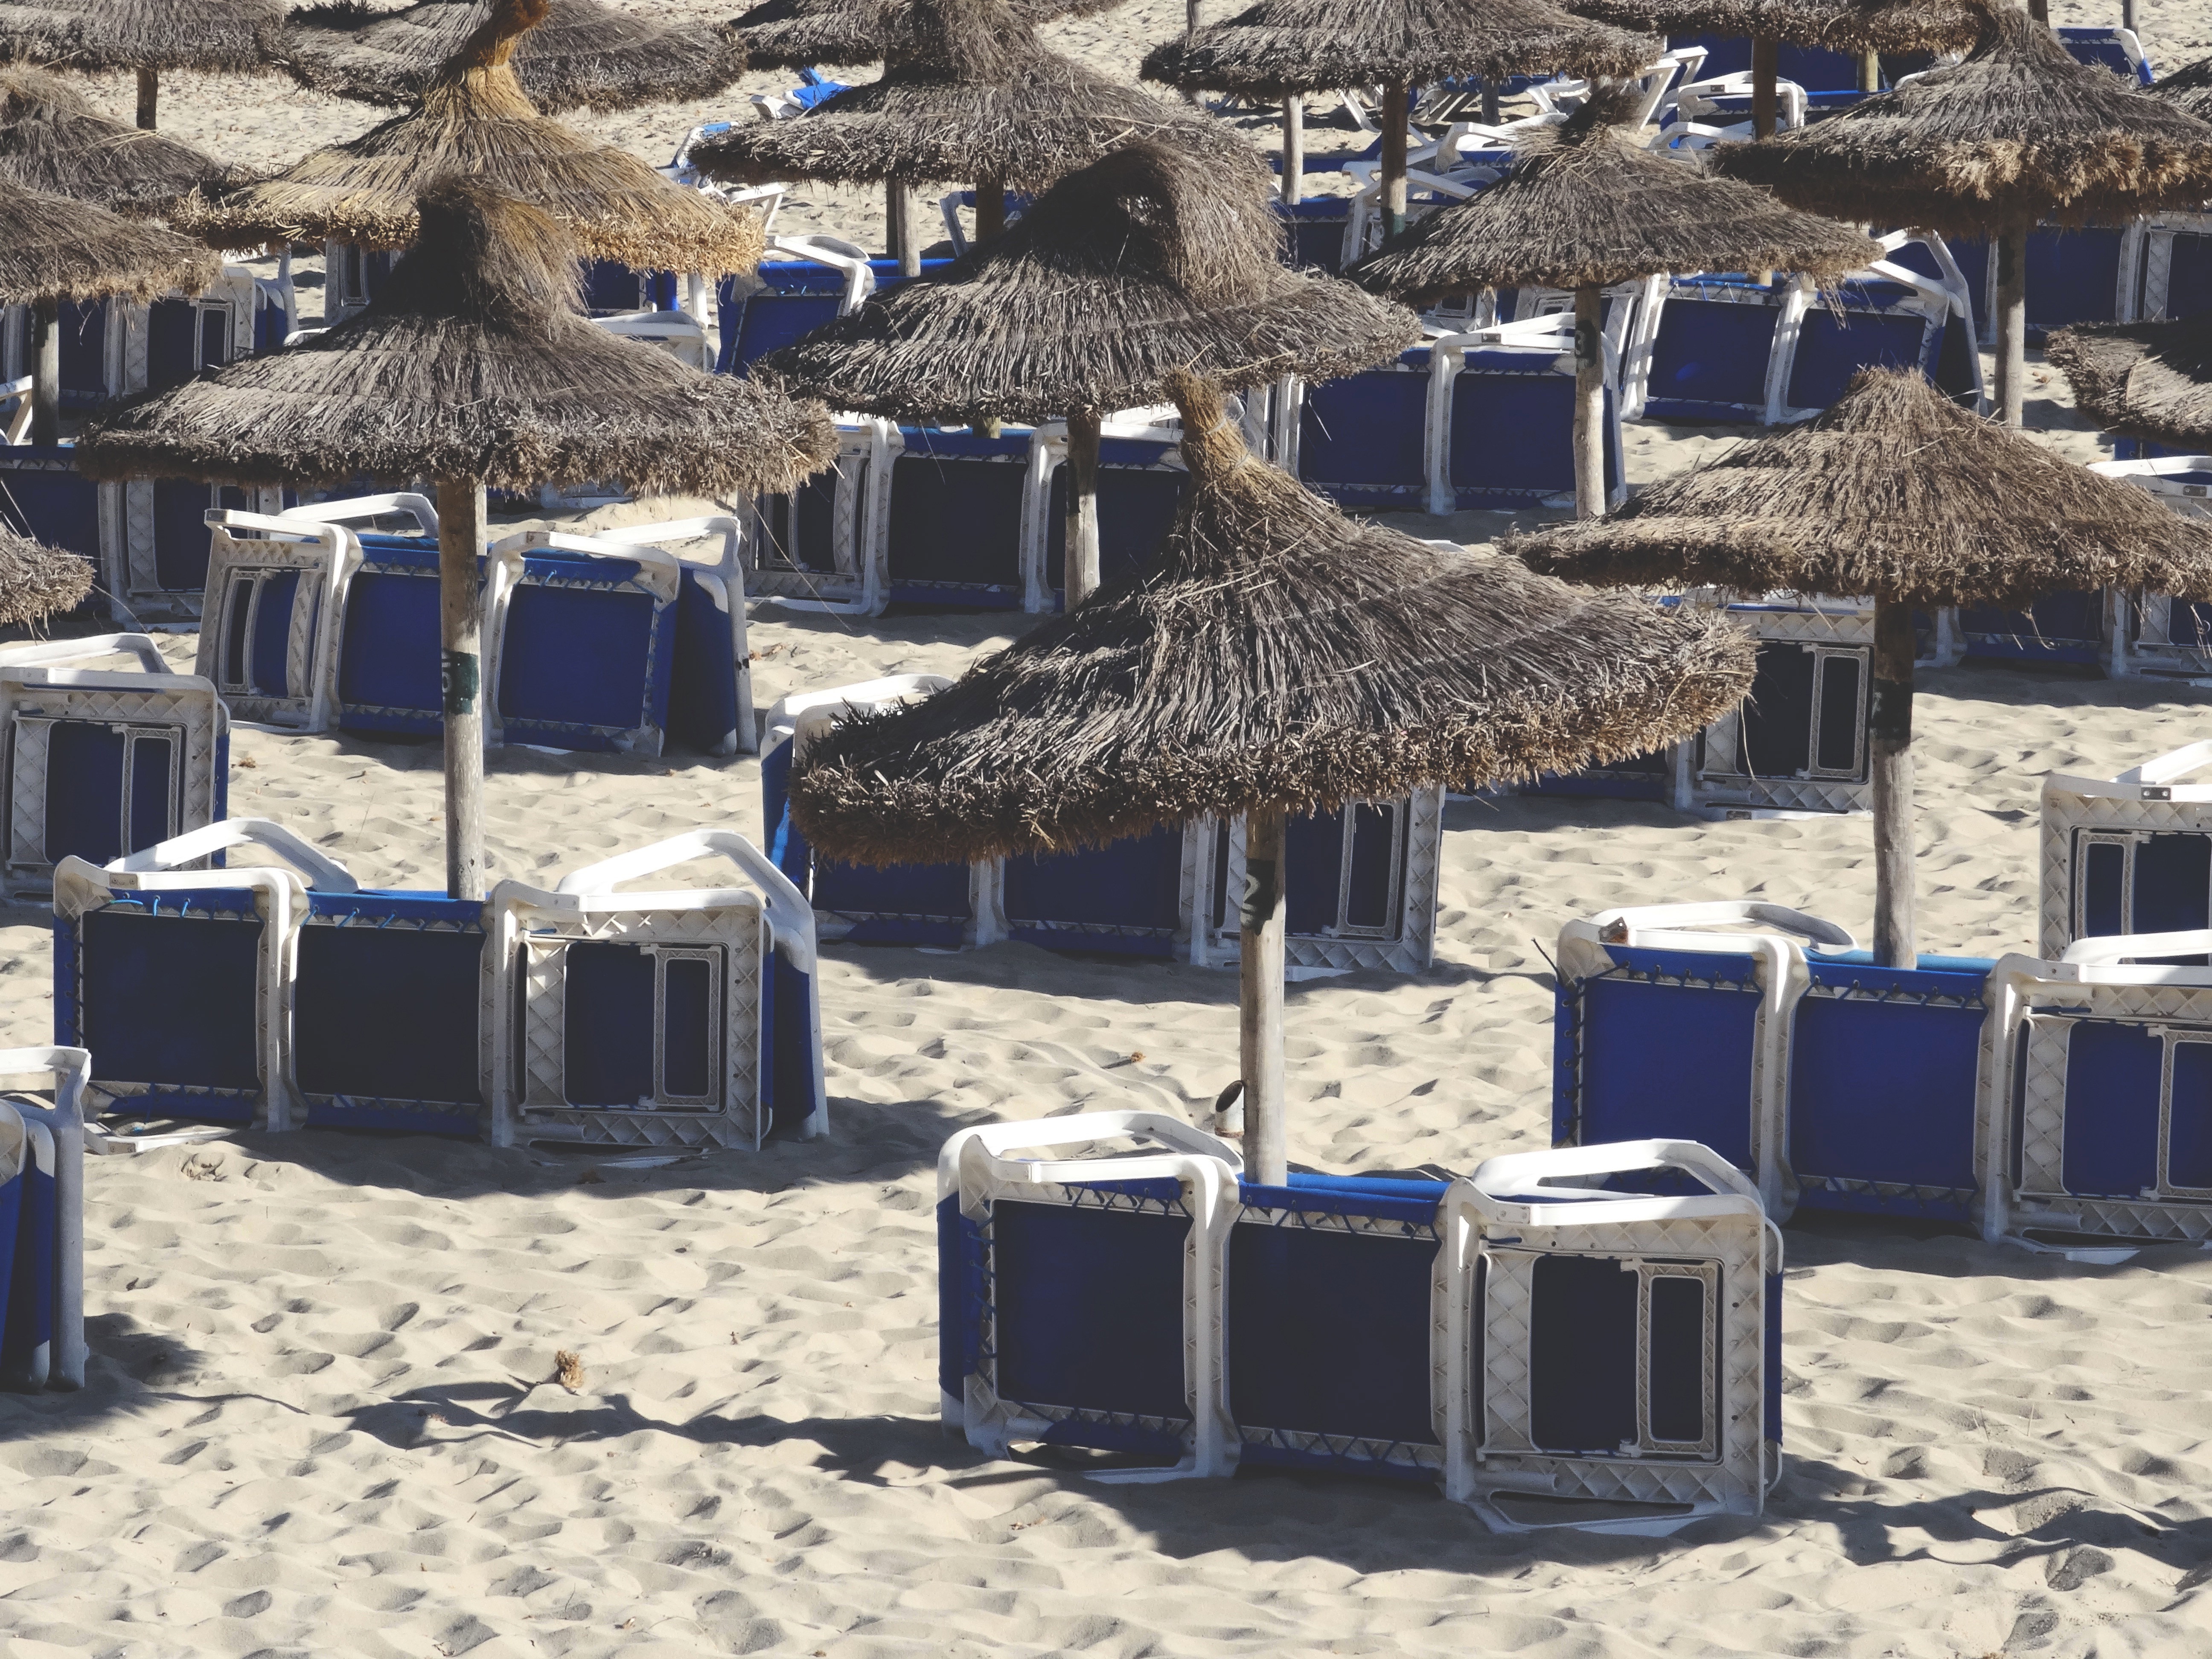
beach, sand, snow, winter, summer, hut, village, christmas decoration, umbrellas, lounge chairs